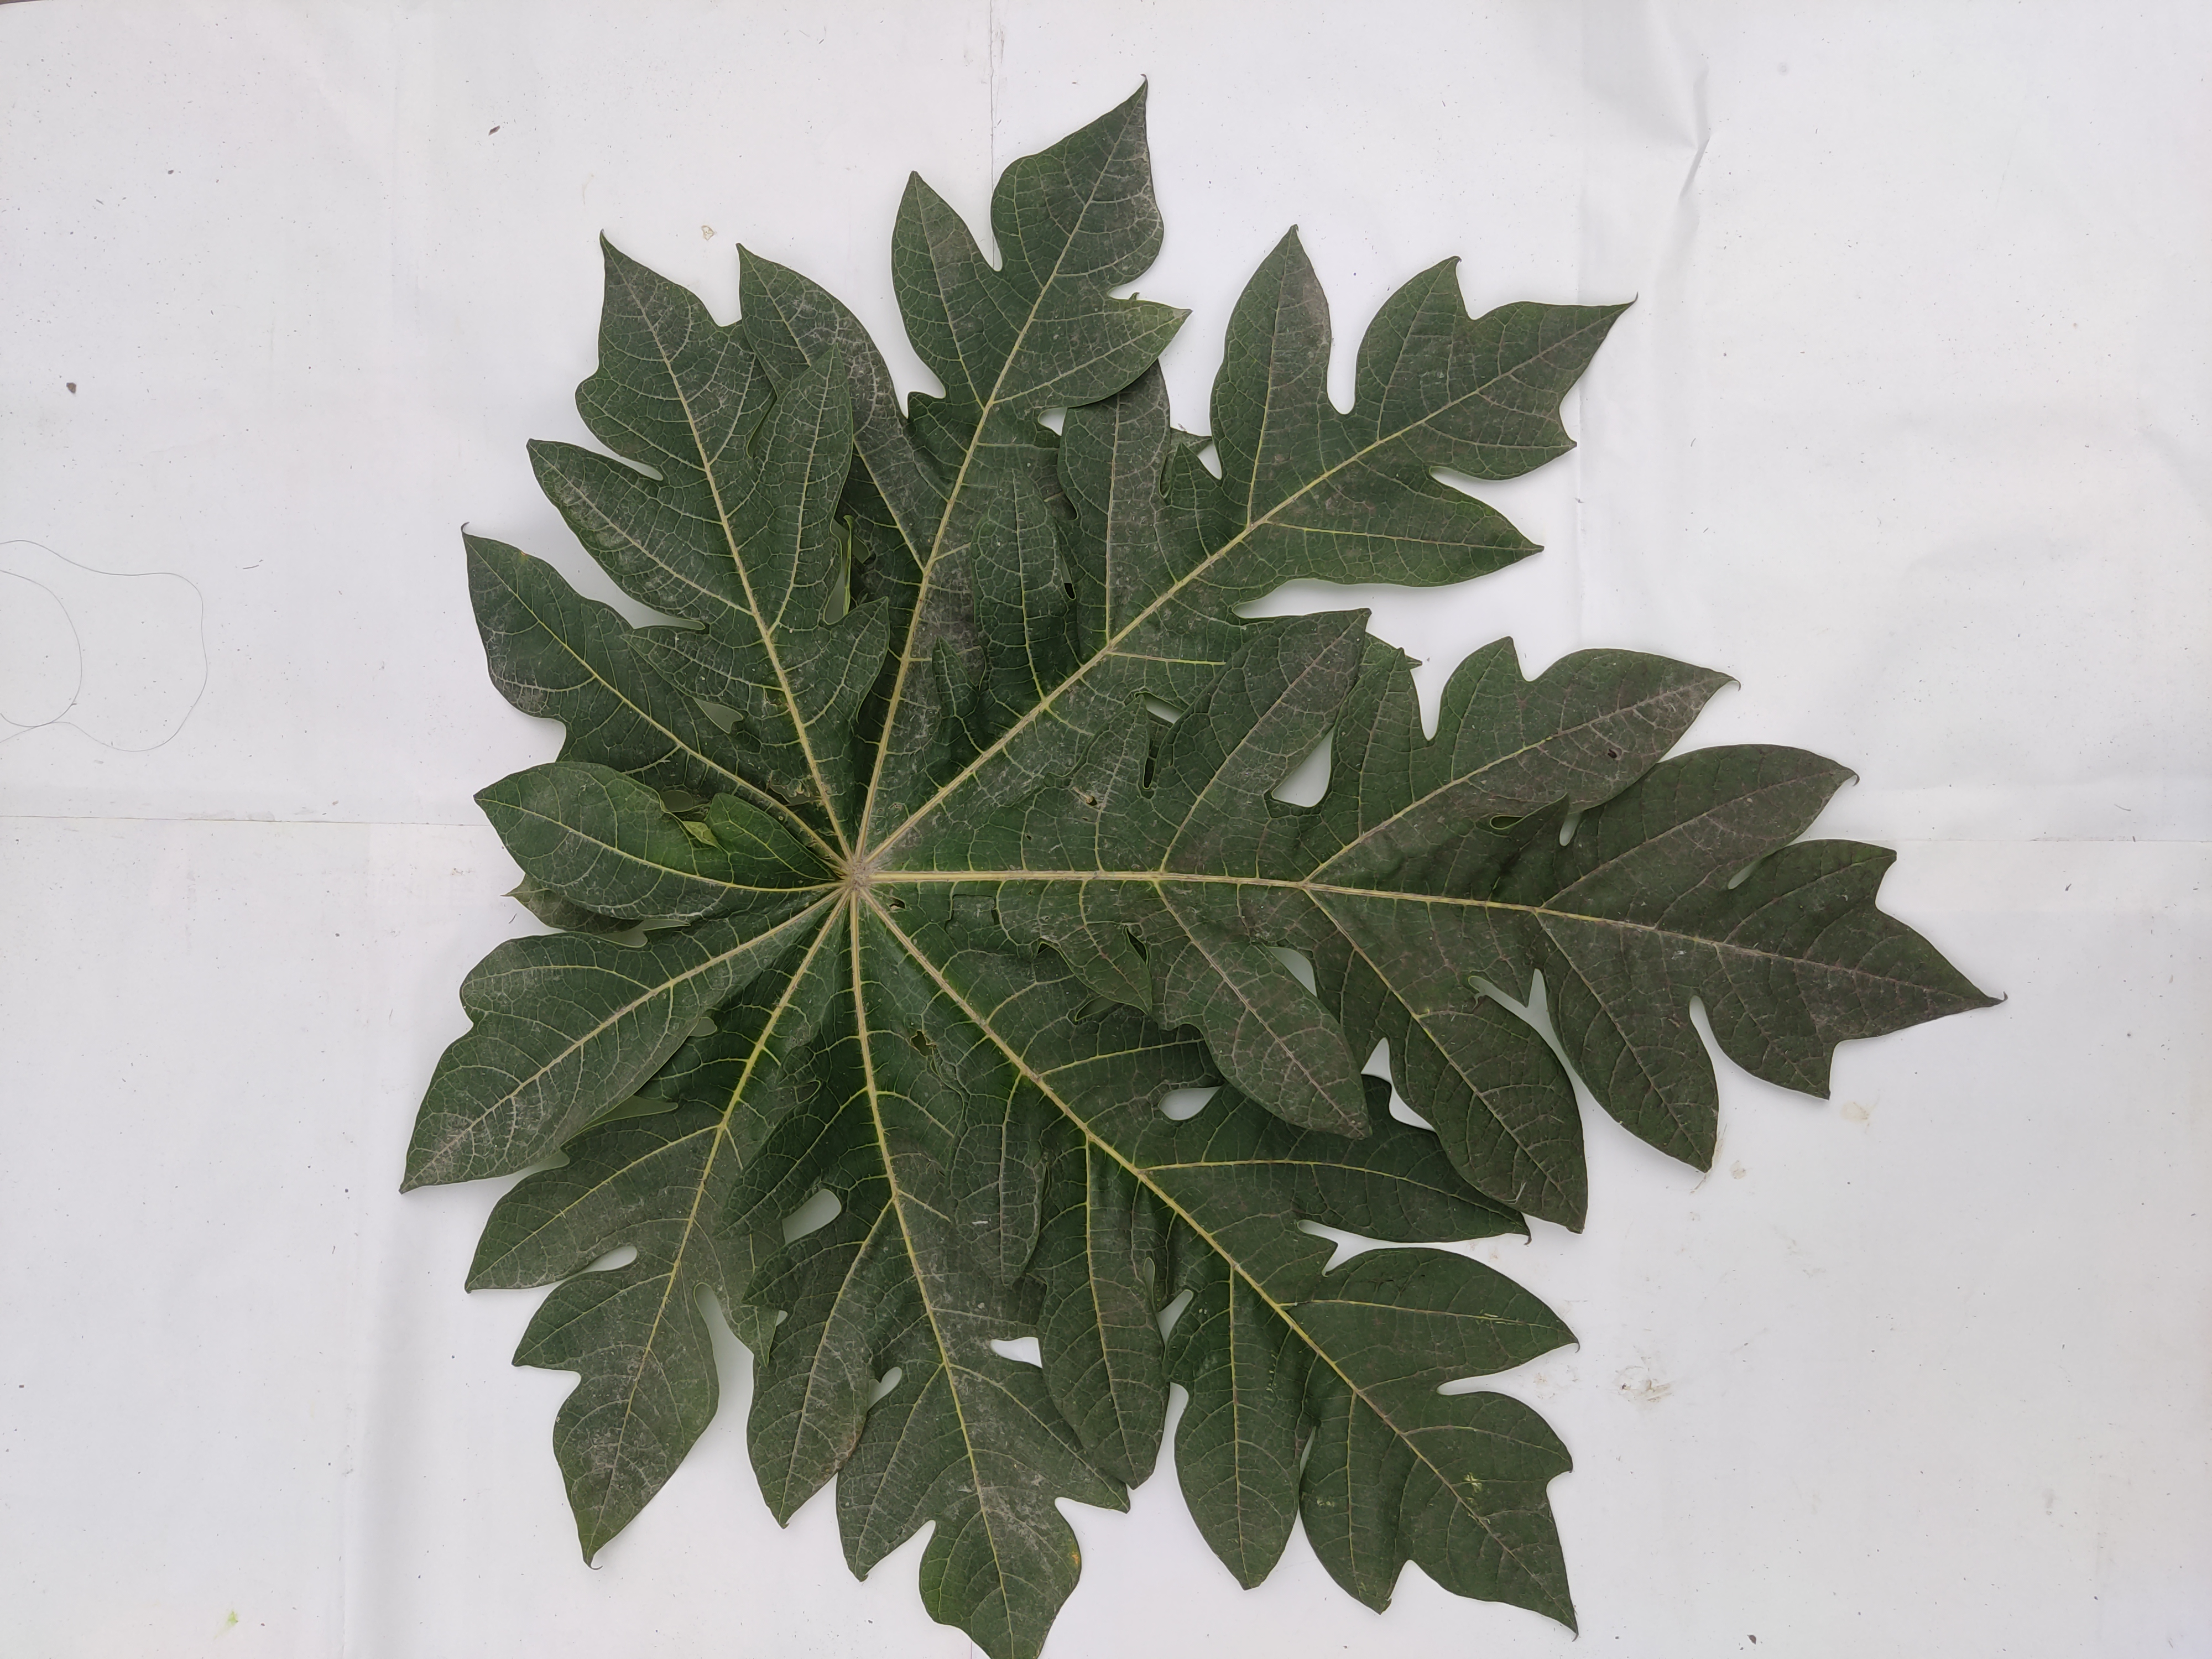
Label: Healthy Leaf